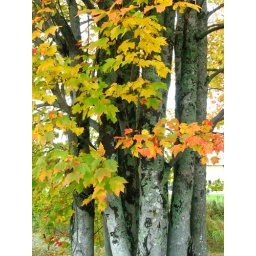
Taken from inside the truck of the tree in front of it.